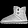
Label: Ankle boot